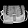
Label: Bag